Ian Malcolm (Jurassic Park)

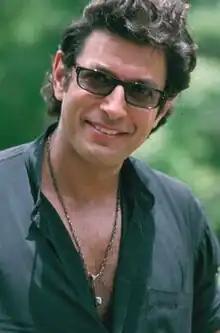
Jeff Goldblum as Dr. Ian Malcolm in "Jurassic Park" (1993)

Dr. Ian Malcolm is a fictional character from the "Jurassic Park" franchise created by Michael Crichton and portrayed by Jeff Goldblum. Malcolm is a gifted, skeptical, and sarcastic mathematician from the University of Texas at Austin who specializes in chaos theory. The character was inspired in part by American historian of science James Gleick and French mathematician Ivar Ekeland. In Crichton's 1990 novel "Jurassic Park" and its 1993 film adaptation, Malcolm is invited by insurance lawyer Donald Gennaro to notice any problems with John Hammond's dinosaur theme park, Jurassic Park. Malcolm was intended by Crichton to fill in the role of the audience in the scenarios he is put through. Malcolm is a secondary protagonist in the original novel and the main protagonist in the sequel, "The Lost World", due to positive fan reception from Goldblum's performance as the character in director Steven Spielberg's film adaptation of the original novel.